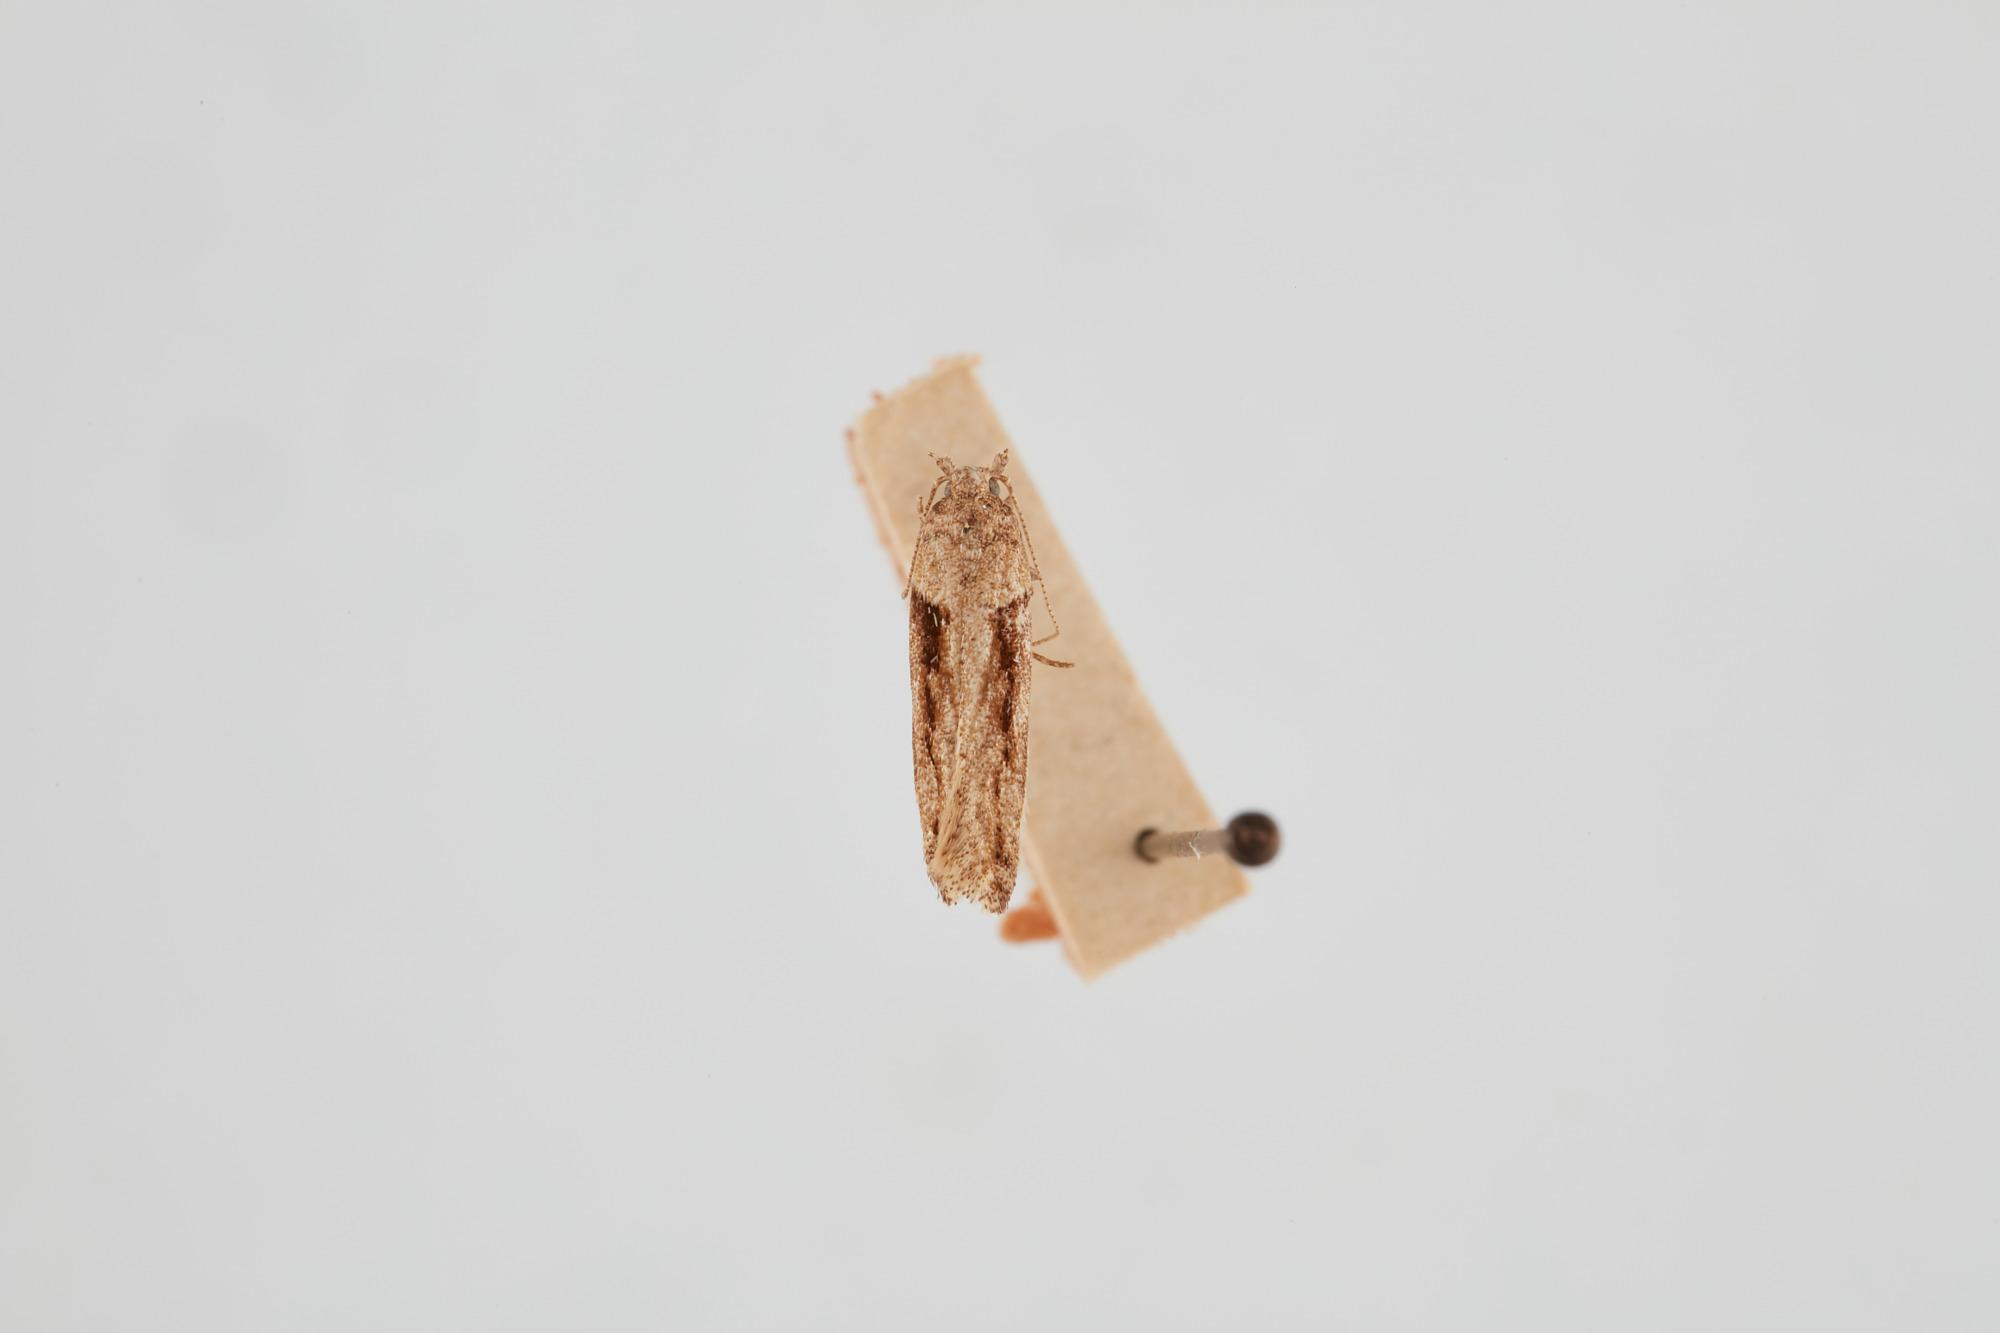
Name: Symmetrischema tangolias
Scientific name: Symmetrischema tangolias (Gyen, 1913)
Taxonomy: Animalia, Arthropoda, Insecta, Lepidoptera, Gelechiidae, Gelechiinae
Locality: Loma Linda, San Bernardino, California, United States